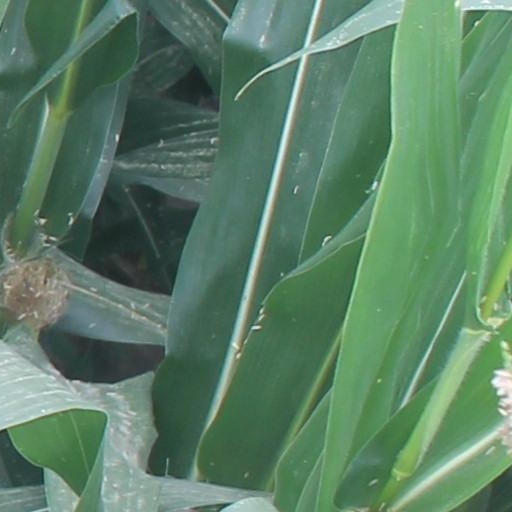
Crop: maize; corn